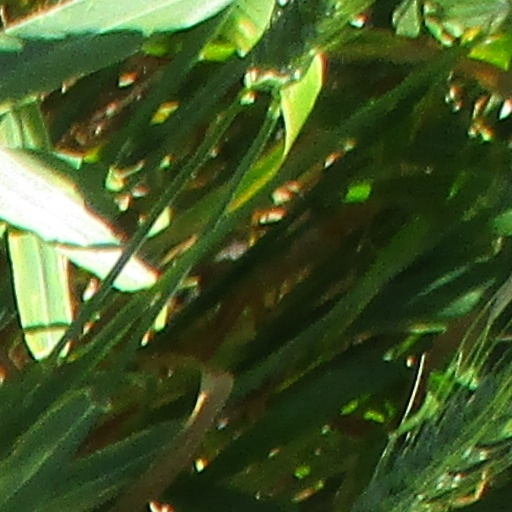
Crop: wheat